Sōmen

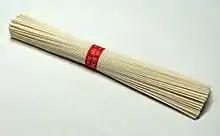

, somyeon, or sùmiàn is a very thin noodle made of wheat flour, less than 1.3 mm in diameter. The noodles are used extensively in East Asian cuisines. Japanese "sōmen" is made by stretching the dough with vegetable oil, forming thin strands that are then air dried for later use. This is distinct from a similar thin noodle, "hiyamugi", which is knife-cut.